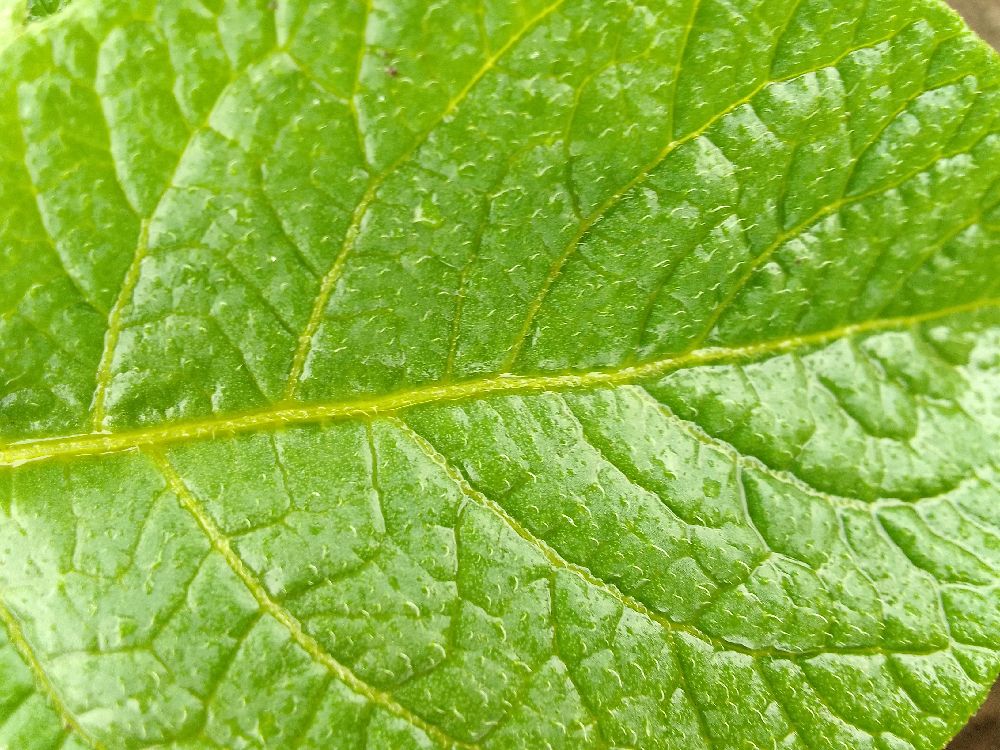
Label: Healthy